Qasr Kharana

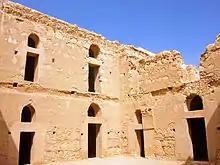
The courtyard

The only entrance is on the south wall. On either side of the entrance are two quarter-round buttresses. Through the entrance is a 3.5 by 9.15 meter passageway which leads into the courtyard, which is 12.65 by 12.95 meters. The layout is largely composed of "bayts", which are discrete groups of rooms. These "bayts" consist of rooms which are connected to each other by doorways, but are only connected to other rooms by the courtyard. On the east and west sides of the courtyard are "bayts" of eight rooms each, and on the north side is a suite of seven rooms. Each suite has a central room from which smaller rooms branch out. Each room that is adjacent to the courtyard has a doorway connecting it to the courtyard. On each side of the entrance passageway are larger halls of about 12.8 by 8 meters. The halls are divided into two areas by pillars and were likely used as stables and storage rooms.